Human rights in the Gambia

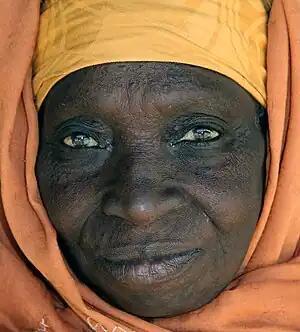
Gambian woman, 2008

Human rights in the Gambia have been considered poor under Yahya Jammeh. In December 2016, he lost an election to Adama Barrow, who promised to improve human rights in his country. The "Freedom in the World" report for 2018 ranked the Gambia as "partly free". LGBTQ activity is illegal, and punishable with life imprisonment.